Beslan school siege

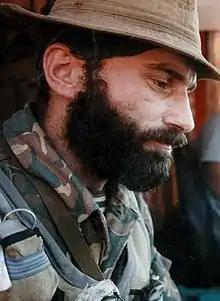
Shamil Basayev (1995)

Russia's Minister of Health and Social Reform Mikhail Zurabov said that the total number injured in the crisis exceeded 1,200. The exact number of people who received ambulatory assistance immediately after the crisis is not known, but is estimated to be around 700 (753 according to the U.N.). Moscow-based military analyst Pavel Felgenhauer concluded on 7 September 2004 that 90% of the surviving hostages had sustained injuries. At least 437 people, including 221 children, were hospitalised; 197 children were taken to the Children's Republican Clinical Hospital in the North Ossetian capital of Vladikavkaz, and 30 were in cardiopulmonary resuscitation units in critical condition. Another 150 people were transferred to the Vladikavkaz Emergency Hospital. Sixty-two people, including 12 children, were treated in two local hospitals in Beslan, while six children with severe injuries were flown to Moscow for specialist treatment. The majority of the children were treated for burns, gunshot injuries, shrapnel wounds and mutilation caused by explosions. Some had limbs amputated and eyes removed, and many children were permanently disabled. One month after the attack, 240 people (160 of them children) were still being treated in hospitals in Vladikavkaz and Beslan. Surviving children and parents have received psychological treatment at Vladikavkaz Rehabilitation Centre.